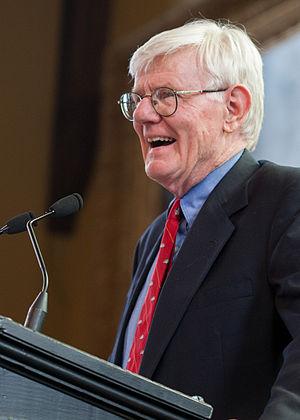
Gordon Stewart Wood est un historien américain. Enseignant à l'Université Brown, il remporte en 1993 le prix Pulitzer d'histoire pour The Radicalism of the American Revolution, paru l'année précédente. Son livre, The Creation of the American Republic, 1776–1787, publié en 1969, a remporté en 1970 le prix Bancroft. En 2010, il reçoit la National Humanities Medal.